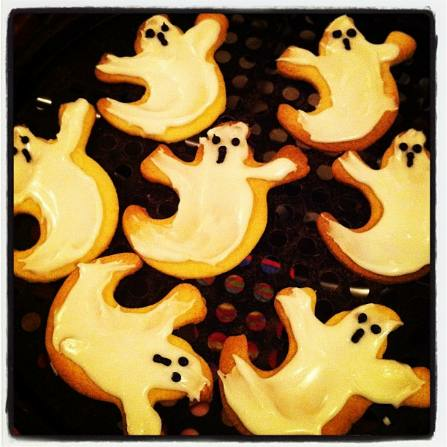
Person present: No